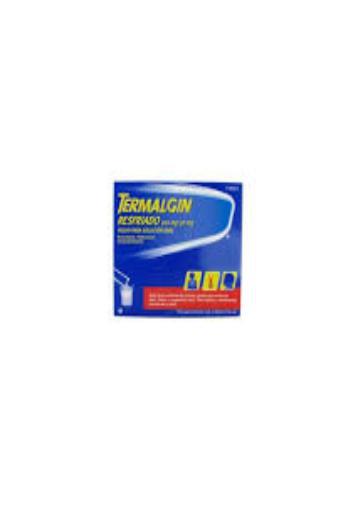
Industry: Medical